Higashi-matsubara Station

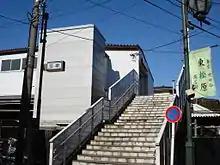
East entrance, May 2011

The station consists of a ground-level island platform serving two tracks, with the station building built above the tracks. On both the east and west ends (toward Shibuya and Kichijoji respectively), the exits are served by over-track bridges, between which is the station building. There are elevators from the south side of the east end of the station to the ground-level exit, and also between the ticket gate area and platforms.